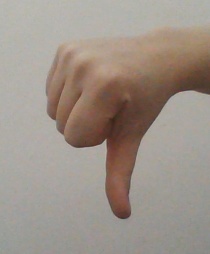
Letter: waw